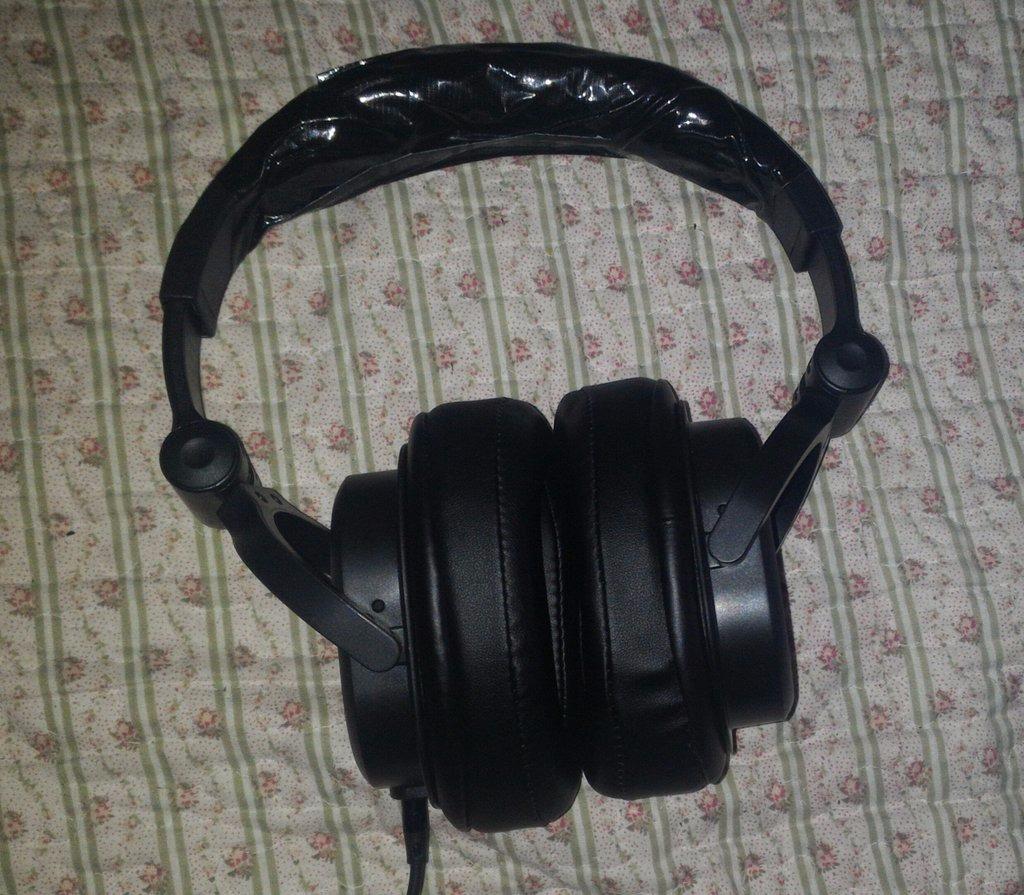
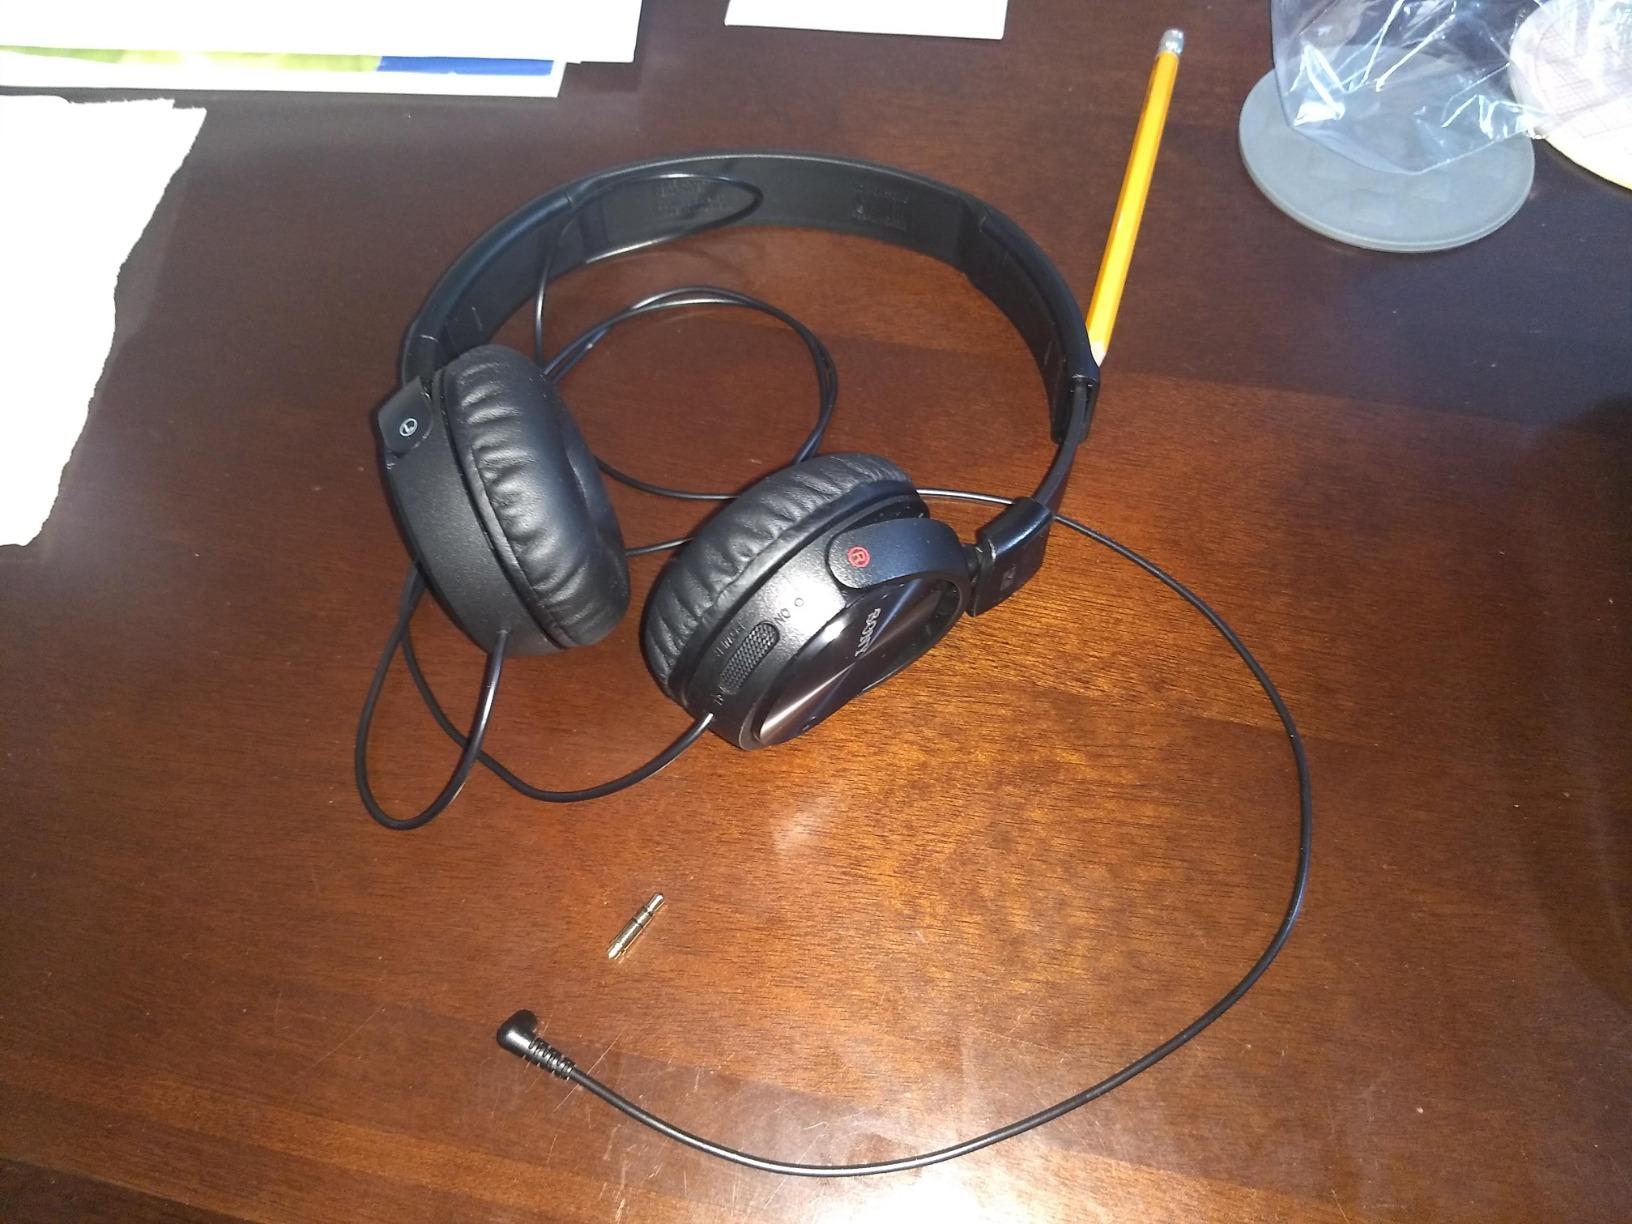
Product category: headphones
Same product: no